Long Island

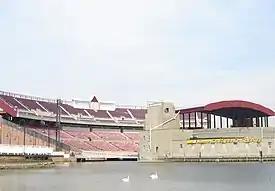
Jones Beach Theater, a 15,000-capacity theater and stadium in Wantagh, in March 2007

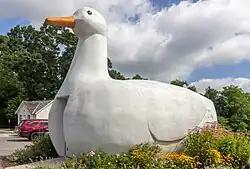
The Big Duck in Flanders in August 2018

Long Island has played a prominent role in scientific research and in engineering. It is the home of the Brookhaven National Laboratory in nuclear physics and Department of Energy research. Long Island is also home to the Cold Spring Harbor Laboratory, which was directed for 35 years by James D. Watson (who, along with Francis Crick and Rosalind Franklin, discovered the double helix structure of DNA). Companies such as Sperry Corporation, Computer Associates (headquartered in Islandia), Zebra Technologies (now occupying the former headquarters of Symbol Technologies, and a former Grumman plant in Holtsville), have made Long Island a center for the computer industry. Stony Brook University and New York Institute of Technology conduct advanced medical and technological research.